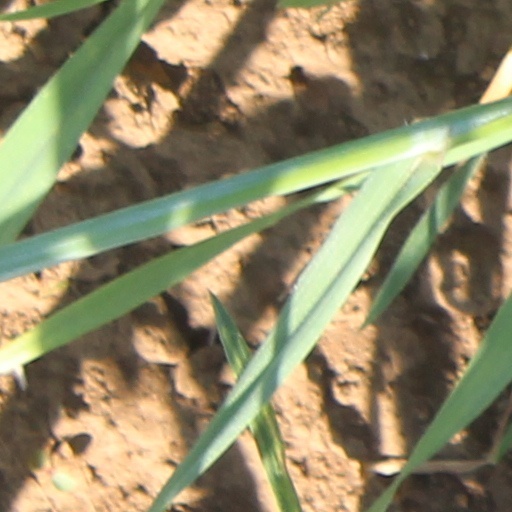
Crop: wheat